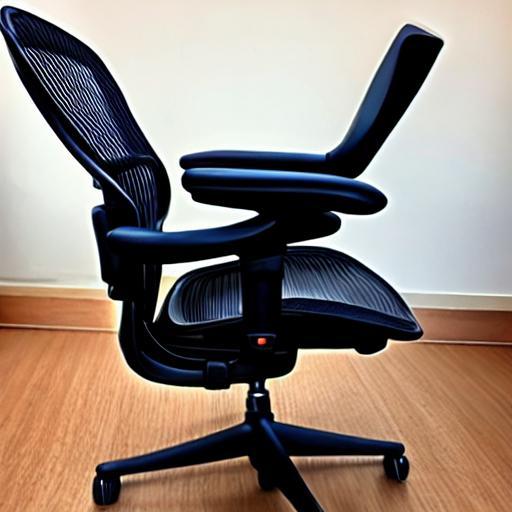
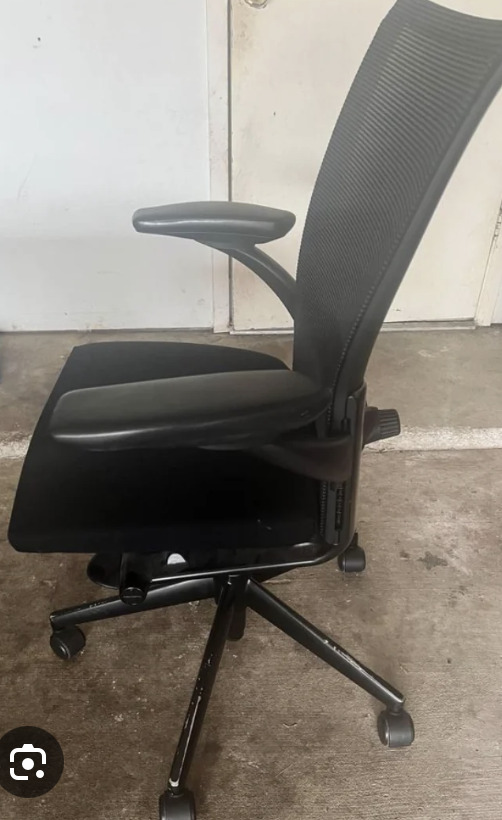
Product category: items_chair
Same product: no